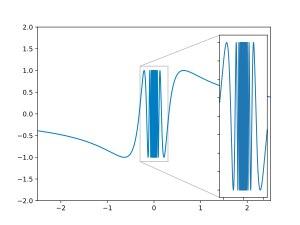
En mathématiques, la courbe sinus du topologue est un exemple d'espace topologique connexe mais ni localement connexe, ni connexe par arcs. Elle s'obtient comme courbe représentative d'une fonction dont l'expression fait intervenir la fonction sinus.